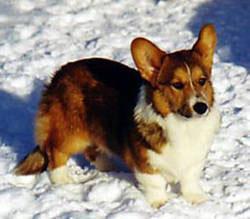
Cardigan